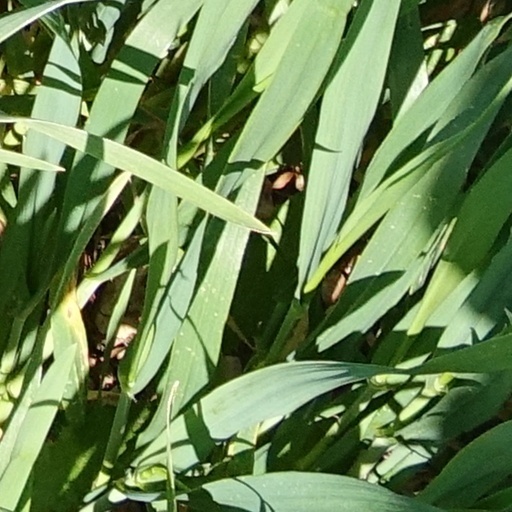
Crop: wheat